Italia turrita

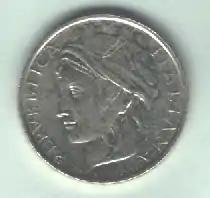
"Italia turrita" represented on a 100 lire coin of 1993

The personification of Italy is generally depicted as a woman with a rather luxuriant body, with typical Mediterranean attributes, such as colored complexion and dark hair. Throughout history it has repeatedly changed the attributes with which it is characterized: a bunch of wheat ears in hand (symbol of fertility and reference to the agricultural economy of the Italian peninsula), a sword or a scale, metaphors of justice, or a cornucopia, allegory of abundance; during fascism it also supported one of the symbols of this political movement, the fasces.